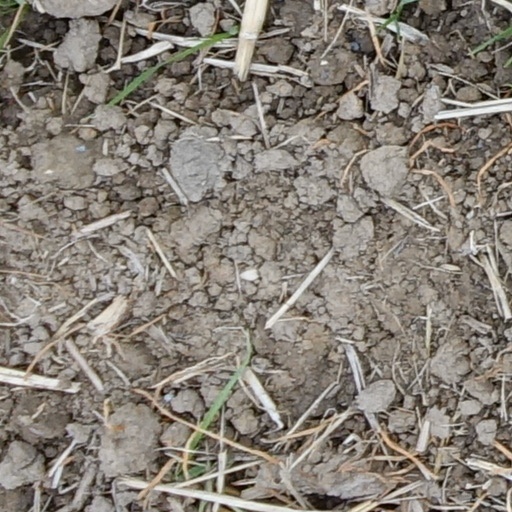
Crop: wheat